Damien Moyal

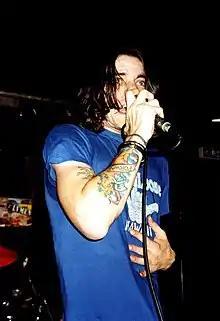
Moyal performing with As Friends Rust in promotion of "Won" at Underground in Cologne, Germany on November 4, 2001.

During the first half of 2000, As Friends Rust went on mini tours with New Jersey hardcore band Fast Times and Washington D.C. hardcore band Good Clean Fun, and also played The Copper Sun Indie Records Winter Festival in Wilkes-Barre, Pennsylvania, the Detroit Festival, in Detroit, Michigan and Krazy Fest 3 in Louisville, Kentucky. In June 2000, Doghouse Records re-issued "" on compact disc, 12-inch vinyl and digitally. As Friends Rust immediately embarked on a four-week tour to promote the release, playing shows across the entire United States with Virginia hardcore band Strike Anywhere. The tour included such festivals as Mixed Messages in Minneapolis, Minnesota, Pheer Festival, in College Park, Maryland and Hellfest 2K in Auburn, New York (which As Friends Rust did not play due to a last-minute change in venue).